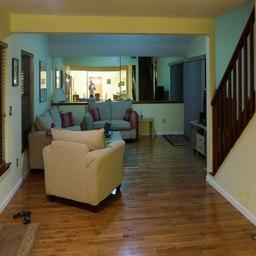
A living room filled with furniture and hard wood floors.
A living room has wooden chairs and beige furniture.
Living room arrangement in house with mirror on far side.
a white couch a chair some stairs and a lamp
A room has stairs, couches, and a chair in it.